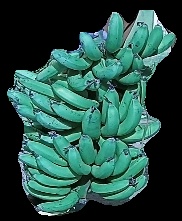
Variety: pachbale
Grade: grade3